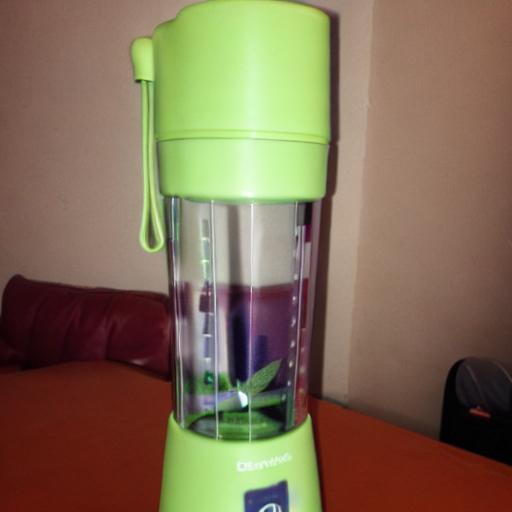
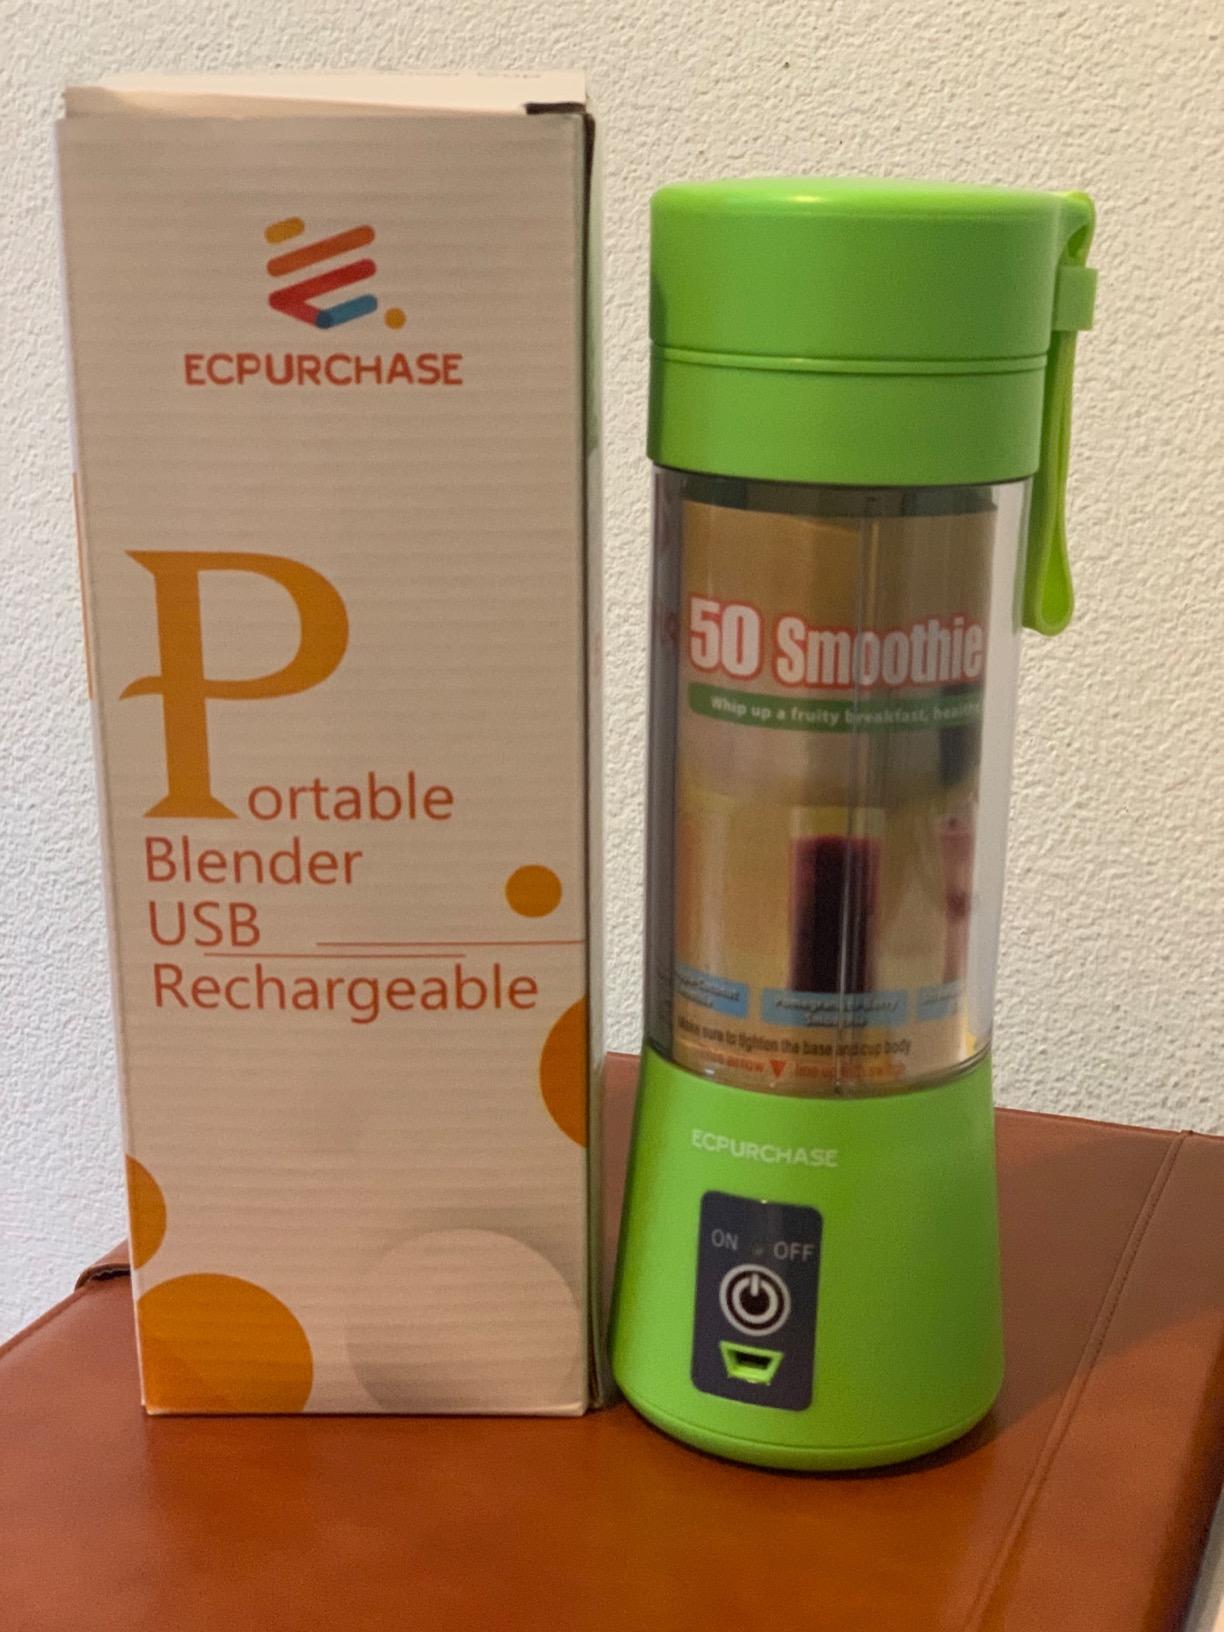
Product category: items_blender
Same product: no